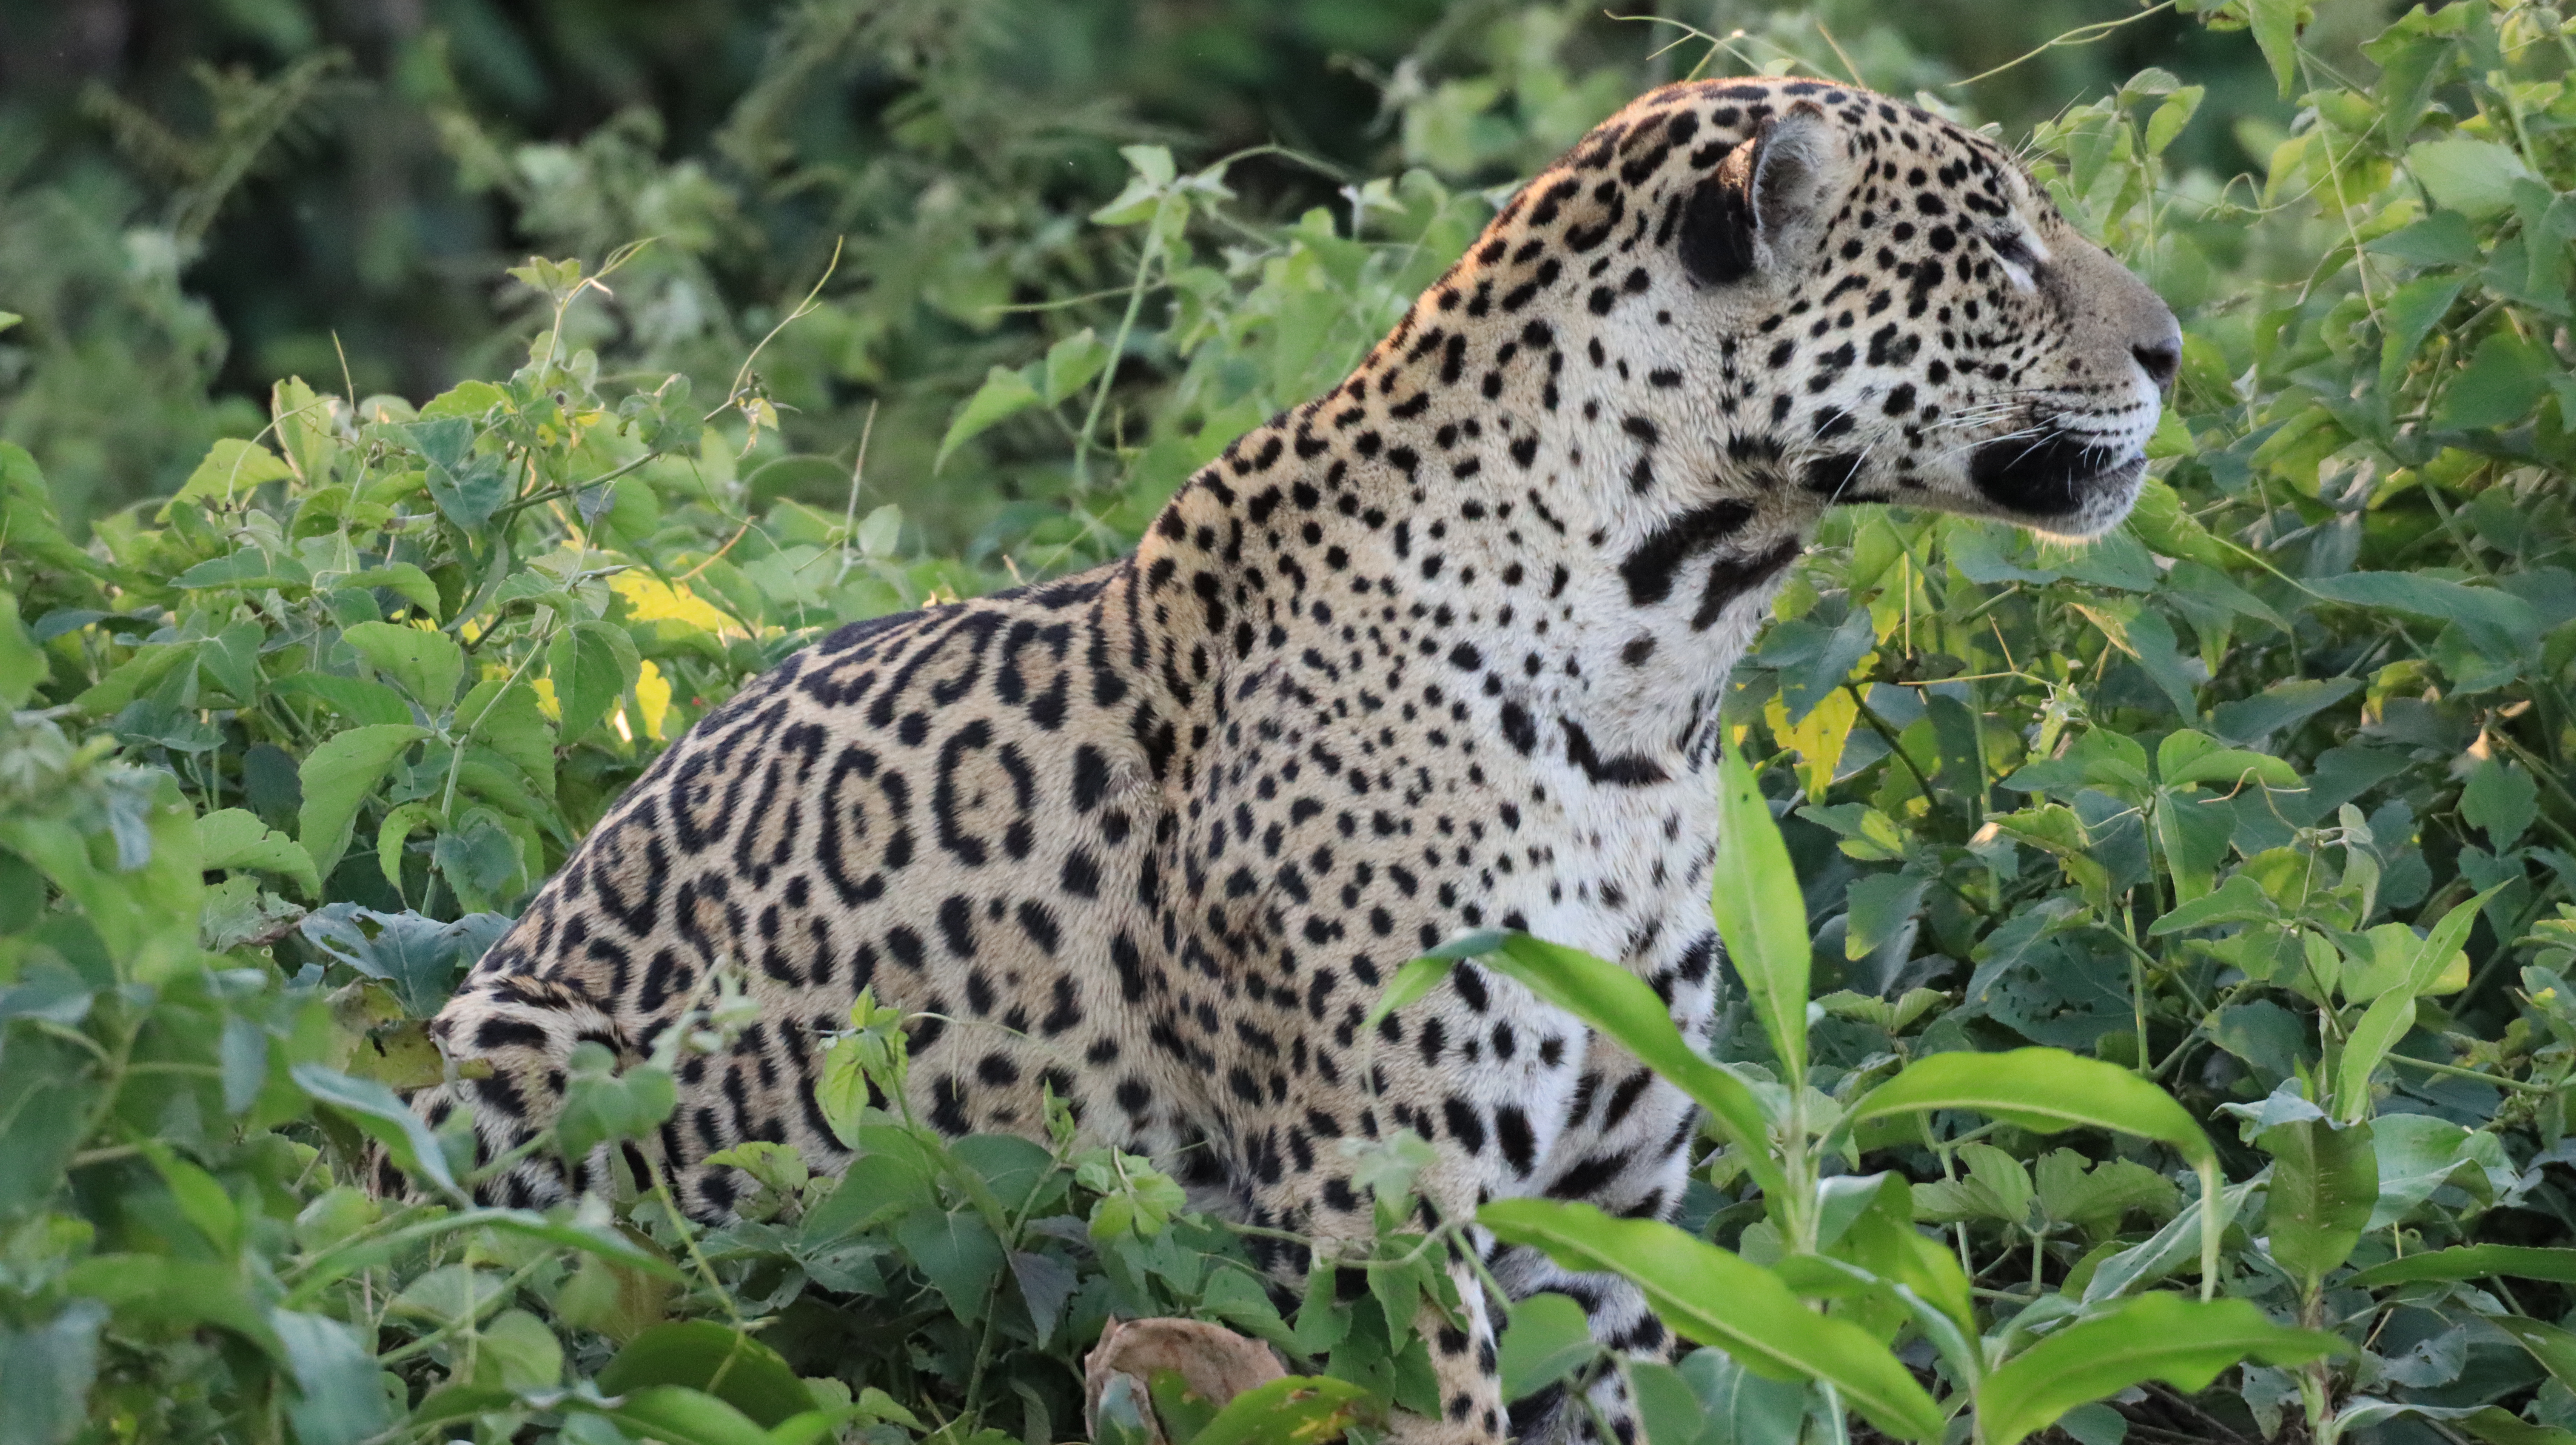
Jaguar: Marcela